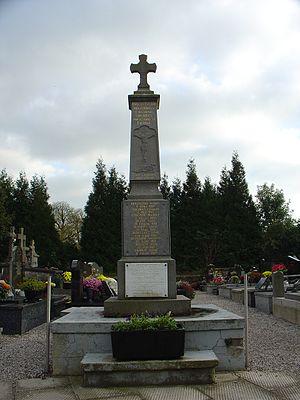
Monument aux morts de Monchy-Breton
Monchy-Breton est une commune française située dans le département du Pas-de-Calais en région Hauts-de-France.